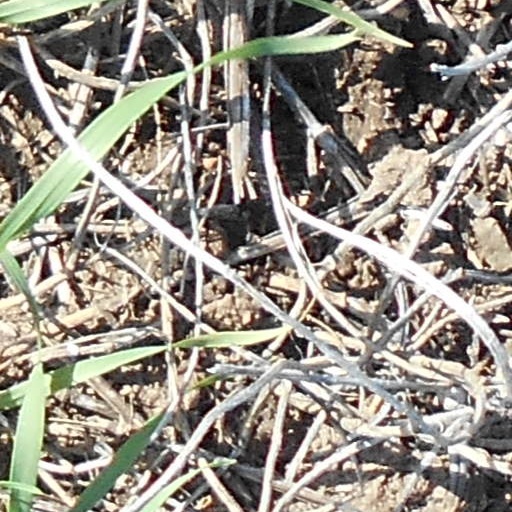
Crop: wheat